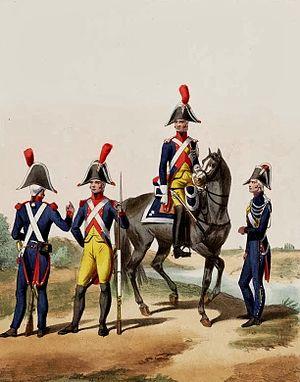
Gendarmerie impériale française à pied (à gauche) et à cheval (à droite).
La gendarmerie française d'Espagne, aussi surnommée petite gendarmerie d'Espagne pour la différencier de la gendarmerie départementale, regroupe l'ensemble des unités françaises de gendarmerie servant pendant la guerre d'Espagne de 1810 à 1814. Les escadrons de gendarmes y sont essentiellement employés aux escortes, aux avant-postes, à la chasse aux guérilleros et remplissent également leur rôle de sûreté habituel. Le recrutement s'effectue au sein des vétérans de la gendarmerie impériale et parmi les régiments de la ligne.
La légion de gendarmerie à cheval de Burgos est une unité de gendarmerie montée constitué par décret en novembre 1810. Elle se distingue particulièrement lors de la guerre d'indépendance espagnole, notamment lors du combat de Villodrigo en 1812. L'évacuation de la péninsule par les troupes françaises en 1813 entraînent cependant la dissolution de l'unité.